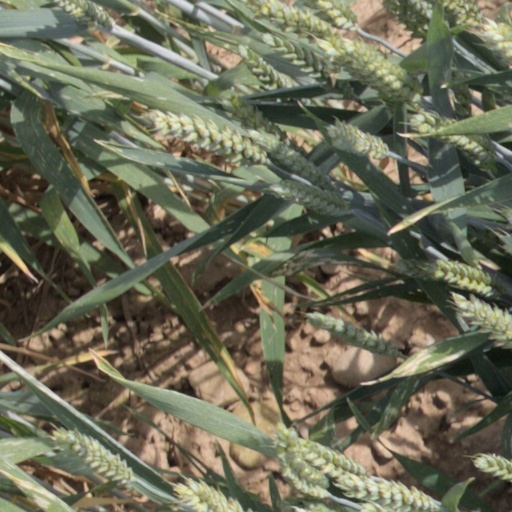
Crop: wheat